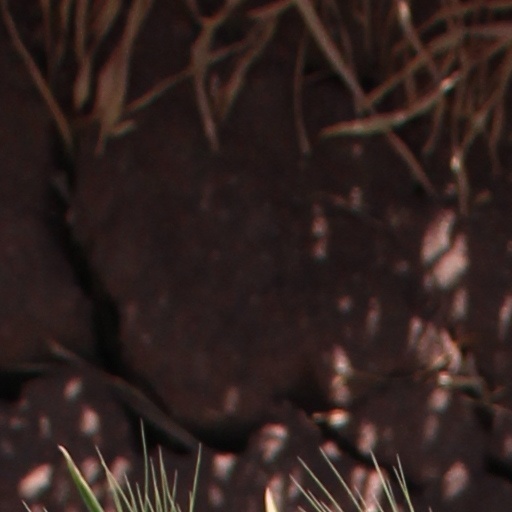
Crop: wheat